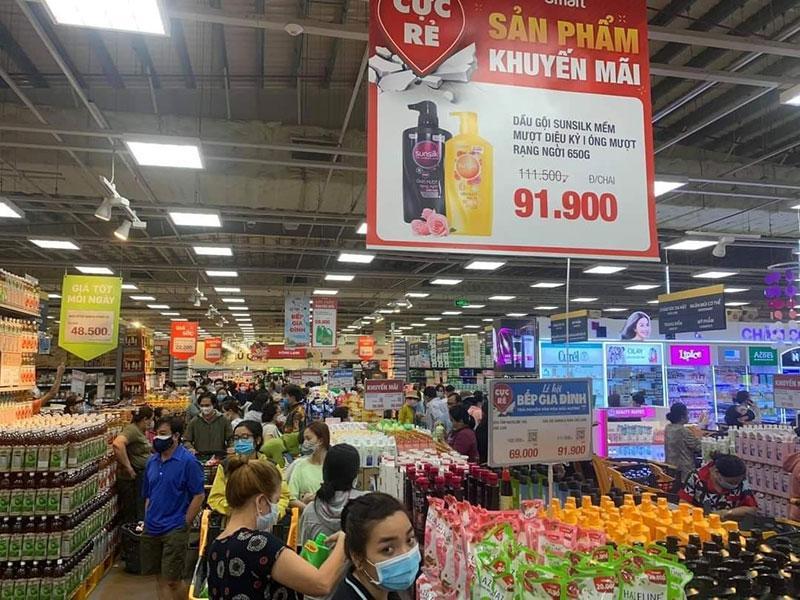
đây là khung cảnh đông đúc bên trong một siêu thị